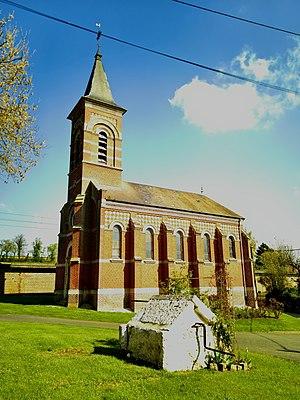
Namps-Maisnil (Rumaisnil)
Rumaisnil est une ancienne commune française de la Somme qui fusionna administrativement avec 3 autres : Namps-au-Mont, Namps-au-Val et Taisnil pour constituer Namps-Maisnil le 28 décembre 1972, dont elle est désormais une commune associée.